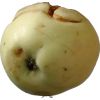
Label: Apple hit 1